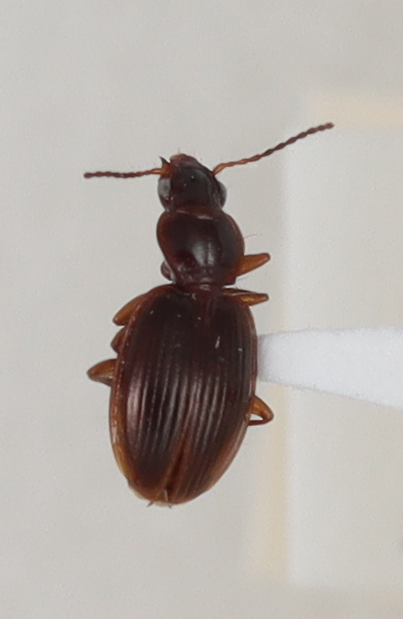
Scientific name: Mecyclothorax konanus
Plot: 14
Trap: W
Collected: 20190522